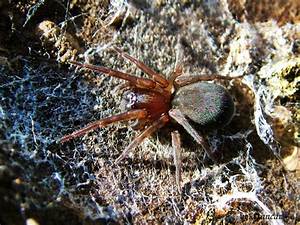
Label: spider